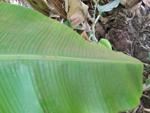
Label: healthy